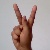
The image shows a hand gesture representing the letter 'K' in Indian Sign Language.